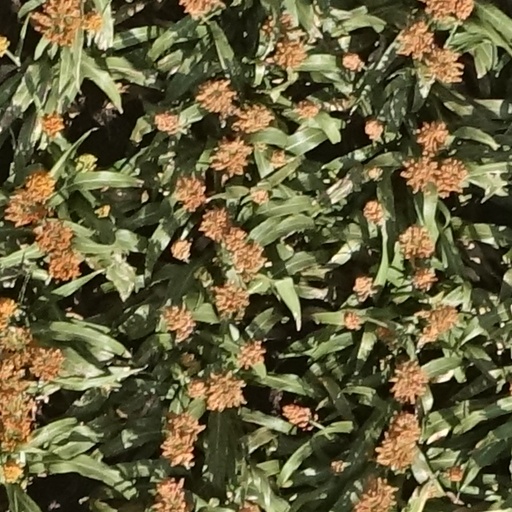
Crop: sorghum